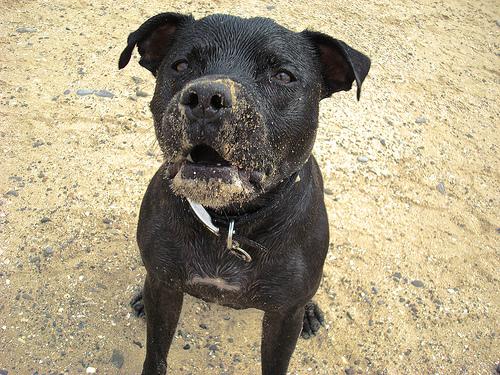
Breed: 216-n000078-American_Staffordshire_terrier